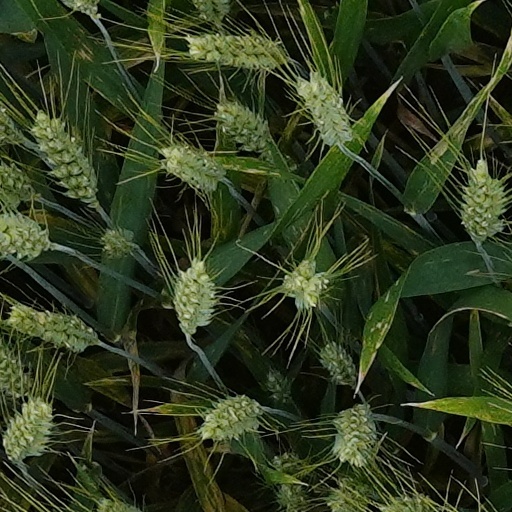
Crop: wheat